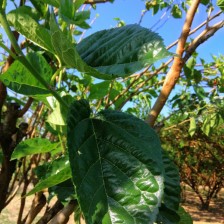
Variety: BlackOodTurkey